The Otherness (band)

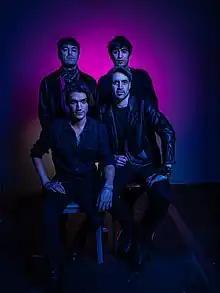
The Otherness in Hamburg

The Otherness are an Argentinian band from Comodoro Rivadavia, Patagonia, composed of Martin Cativa (guitar, vocals), Gonzalo Cativa (bass, vocals) Pablo Gaggioni (drums) and Nico Kleihn (guitar). They have toured across Latin America and Europe, releasing their debut album "LMIRL" in 2021 via Motor Music.